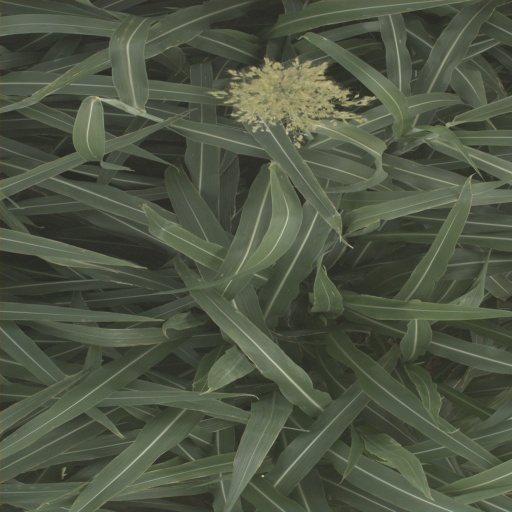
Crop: sorghum